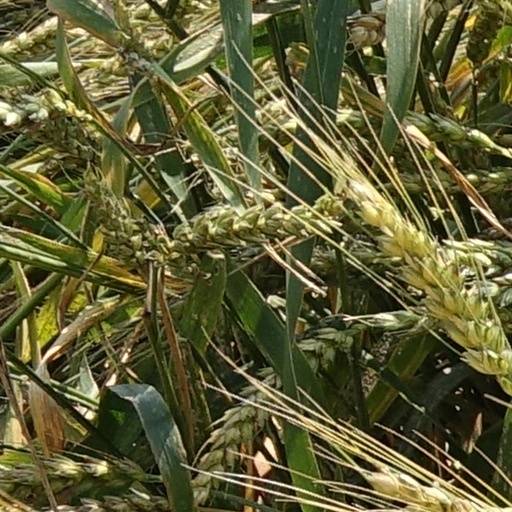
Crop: wheat